Tom Hooper

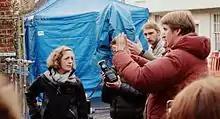
Hooper directing the second unit of "Les Misérables" on location in Winchester, April 2012

Hooper investigated filming the feature in 3D, and performed some camera tests before deciding to film it with traditional 2D methods. He stated "[...] I slightly worry with 3D that some people will physically struggle with it. If you have a certain type of eyesight, it can be more demanding than watching a normal movie." Unlike other musical films, "Les Misérables" features the actors singing live on camera, rather than miming to backing vocals. Hooper told "Los Angeles Times" that he thought there was a "slightly strange falseness" when he saw musical films where the actors sang to recordings. The actors wore wireless earpieces on set so they could sing to accompanying piano music. Hooper believed this method allowed the actors to have emotional control over their songs: "When Annie [Hathaway, who plays Fantine] is singing 'I Dreamed a Dream', if she needs to take a tenth of a second to have a thought before she sings it, or to have an emotion before she sings a line, she can take it.""Les Miserables" was released in North America on 25 December 2012, and received eight Academy Award nominations including Best Picture.